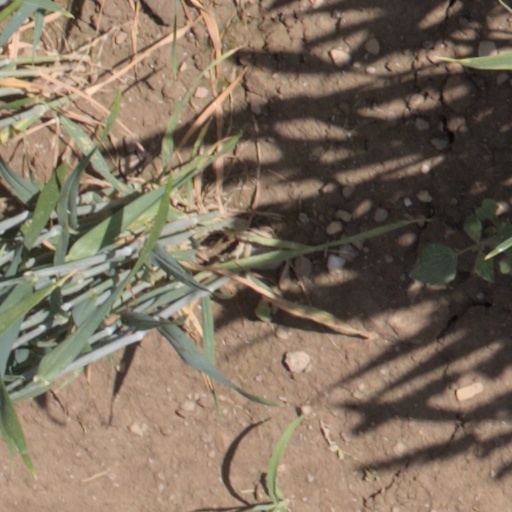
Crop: wheat